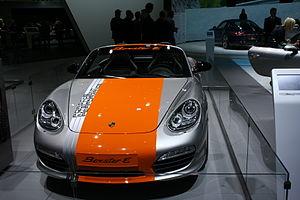
La Porsche Boxster est un modèle d'automobile sportive produit par le constructeur automobile allemand Porsche à partir de 1996. Le nom est une fusion des mots « boxer », le type de moteur à plat, et de « roadster », un petit cabriolet à deux portes et deux places. Elle est équipée d'un moteur six-cylindres à plat atmosphérique.